Stonely

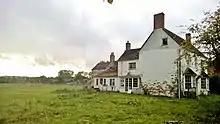
Derelict house at Stonely

Stonely is a hamlet next to Kimbolton in Huntingdonshire district, Cambridgeshire, England. It is part of the civil parish of Kimbolton, which is served by Kimbolton and Stonely Parish Council. The hamlet was formerly the site of the Augustinian Stonely Priory. Stonely is designated as a conservation area. It has 17 listed buildings, including Kimbrook House and Stonely Grange.